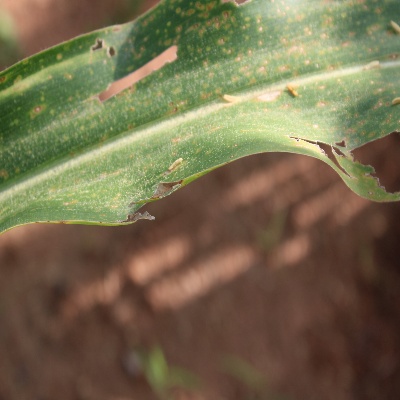
Crop: Maize
Condition: leaf spot